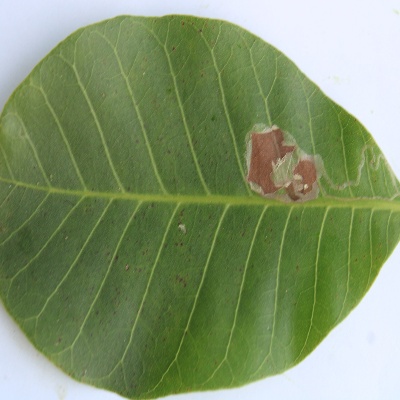
Crop: Cashew
Condition: leaf miner